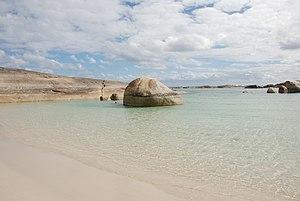
Le parc national de William Bay est un parc national australien situé à 369 km au sud-est de Perth, la capitale de l'État.